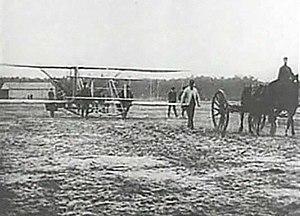
Le Flyer de Wilbur Wright aux Hunaudières au Mans en Juin 1908 lors du premier essai.
Les Hunaudières sont un lieu-dit de la ville du Mans. Ce lieu-dit est traversé par la route départementale 338, plus connue comme étant la ligne droite des Hunaudières, une portion du circuit de la Sarthe où se déroule la course des 24 Heures du Mans.
Le Antarès-Technoparc, aussi simplement nommé « Technoparc », est la principale voie d'accès située au sud de la ville du Mans. C'est un quartier d'affaires et d'innovation technologique voué au tertiaire et aux loisirs rebaptisé « pôle d'excellence sportive ».
L'aéroport du Mans ou aéroport Le Mans-Arnage, autrefois nommé aérodrome des Raineries, est un aéroport qui se situe à environ 7 kilomètres au sud de la ville du Mans sur le territoire de la commune d'Arnage, dans la Sarthe, en France. Il est accessible via le périphérique sud de la ville. Son gestionnaire est la Chambre de commerce et d'industrie du Mans et de la Sarthe.